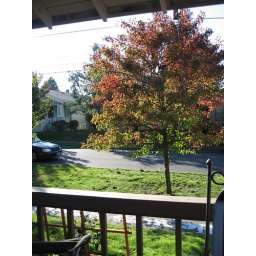
My yard is finally green, and the tree in front of my house is turning